Pentti Matikainen

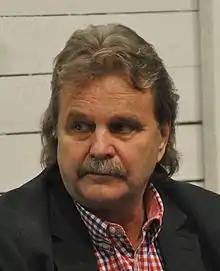

Pentti Matikainen (5 October 1950 – 29 June 2025) was a Finnish hockey coach and general manager. He was selected the SM-liiga coach of the year in 1984. As the coach of the Finland national team, he led Finland to silver medals in the 1988 Winter Olympics and the 1992 World Championships, and to third place in the 1991 Canada Cup. Matikainen was the coach of HIFK from 1987 to 1990 and its CEO from 2001 to 2008. Matikainen died from cancer on 29 June 2025, at the age of 74.